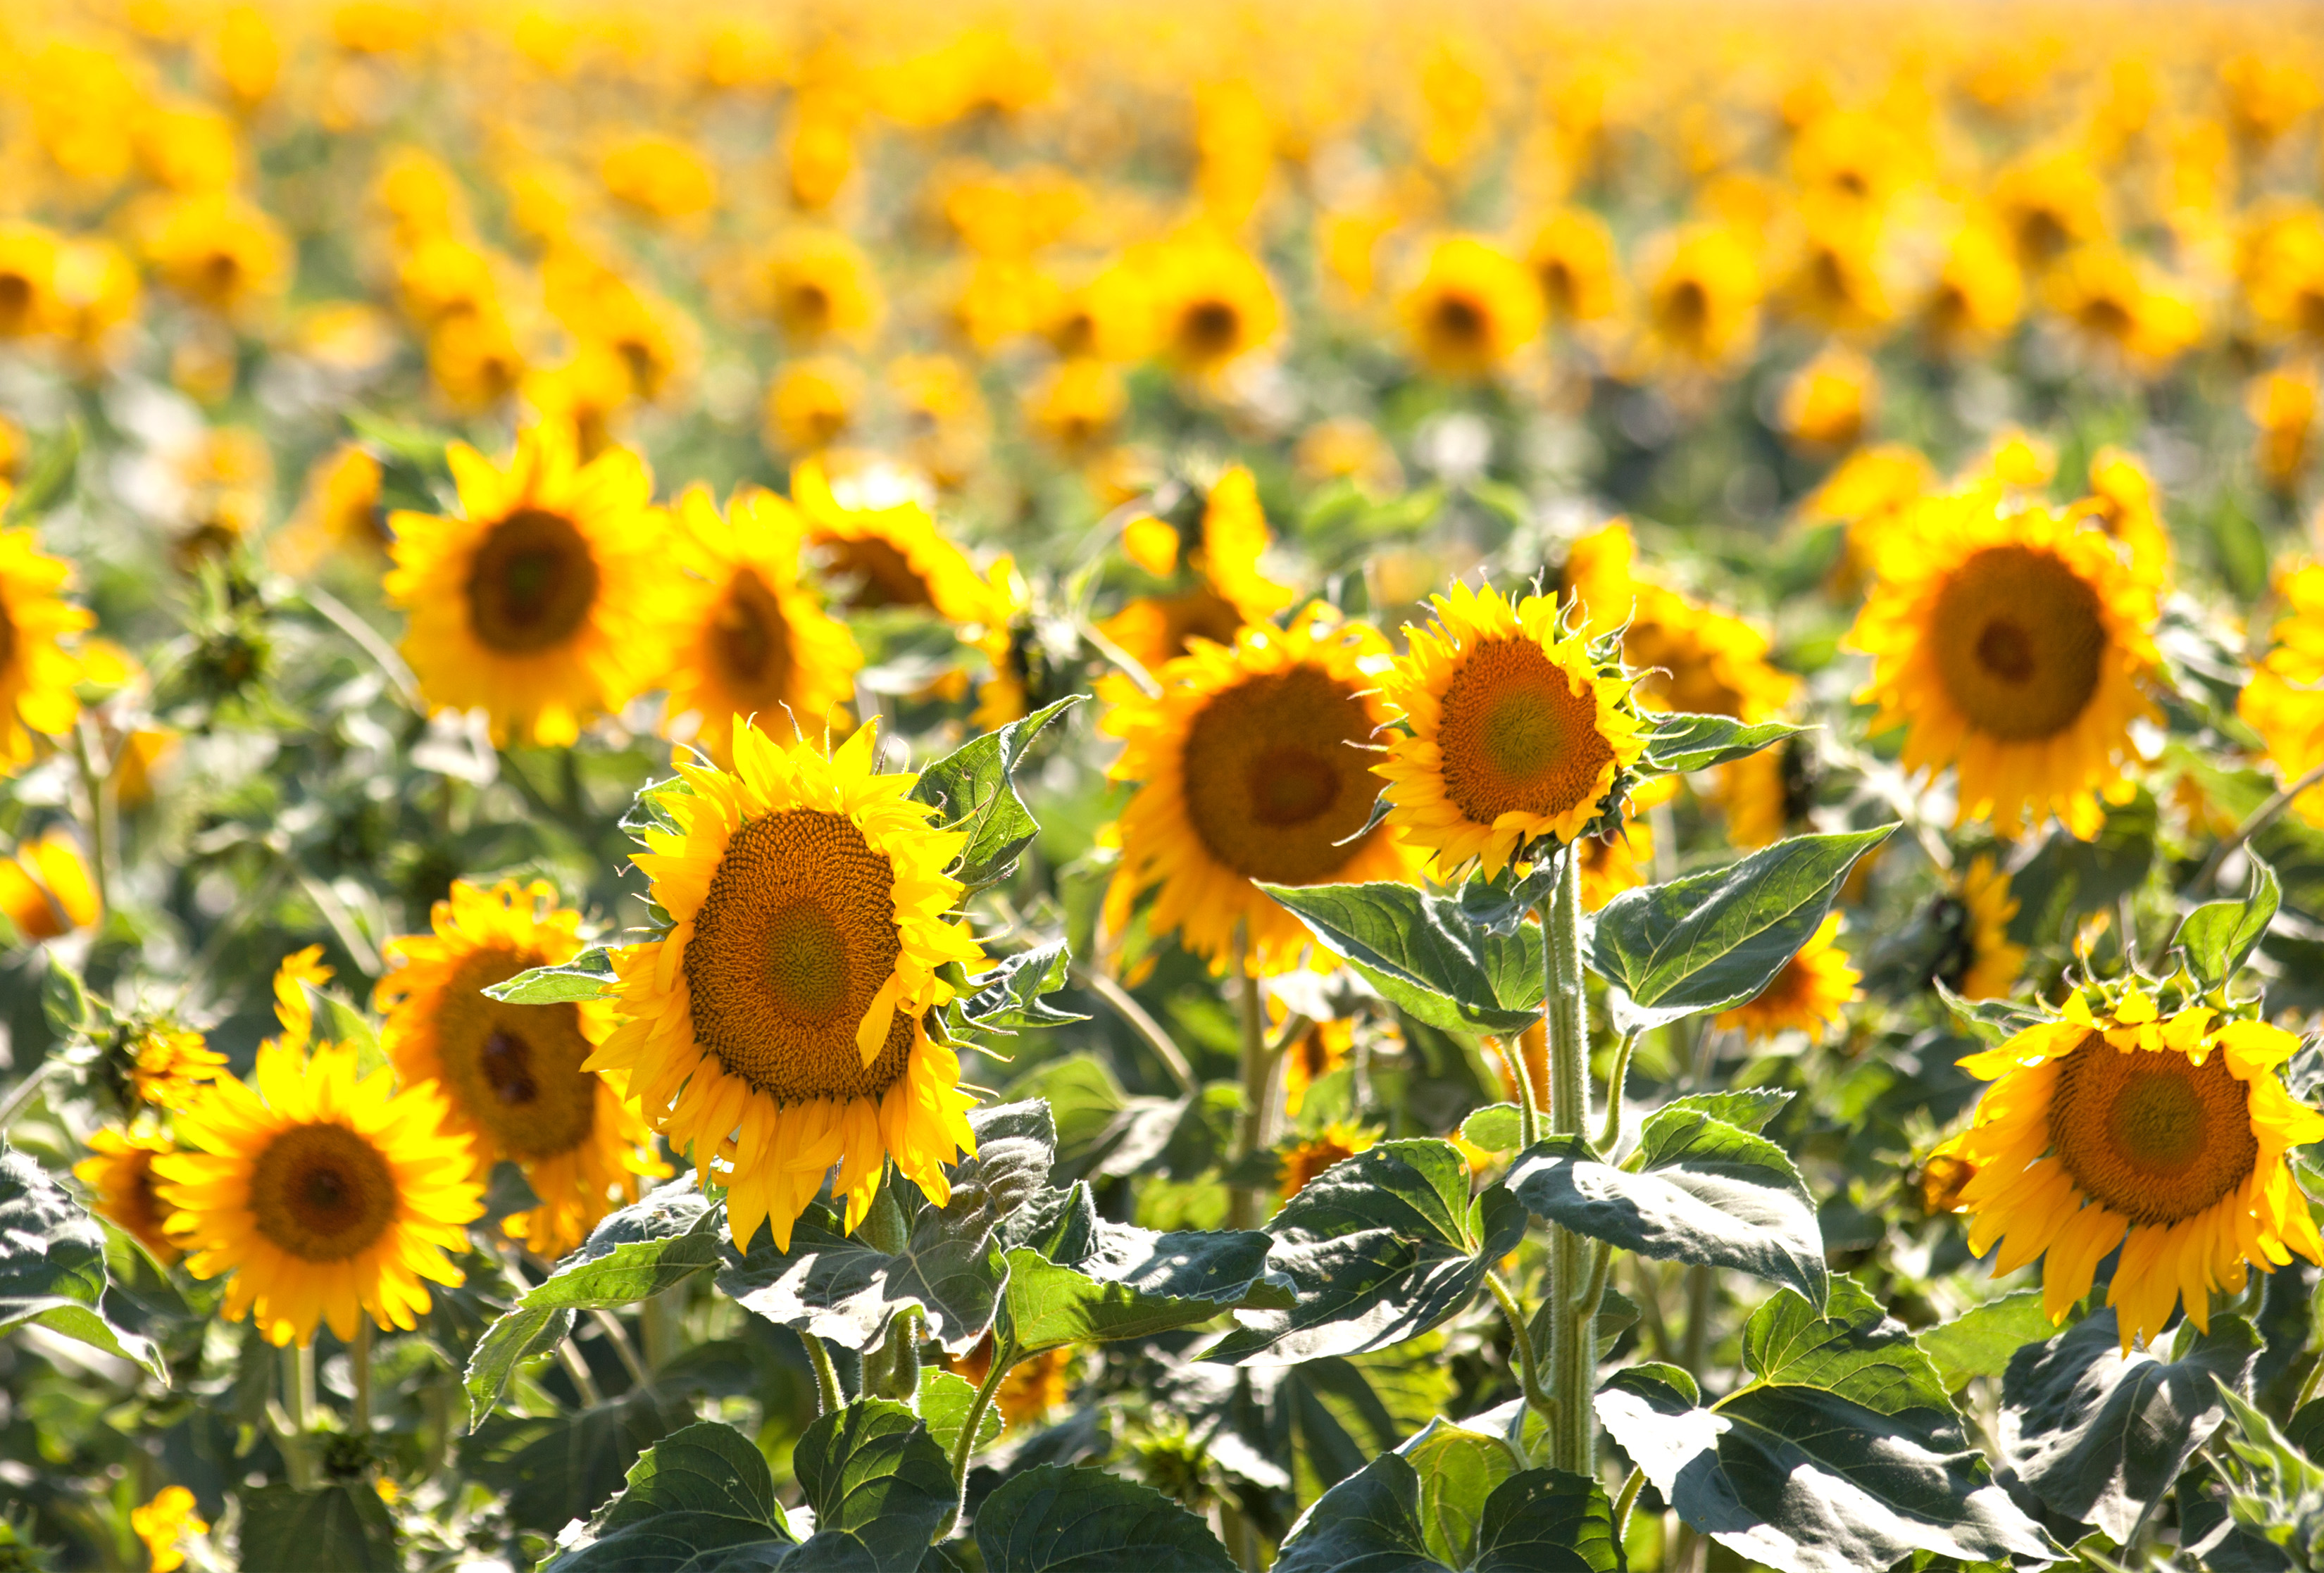
nature, plant, field, meadow, flower, botany, yellow, flora, sunflower, wildflower, macro photography, flowering plant, daisy family, sunflower seed, annual plant, land plant